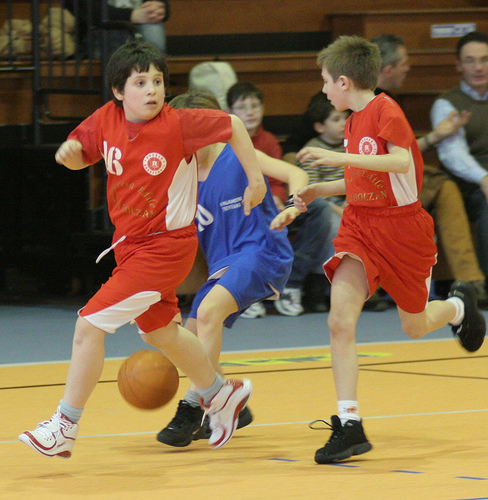
các cầu thủ bóng đá nhí đang tranh chấp bóng với nhau ở trên sân